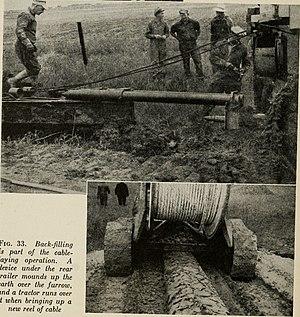
Un limiteur de couple est un dispositif, fusible ou réversible, destiné à protéger les machines ou outils d'une surcharge. Cette sécurité s'effectue soit par débrayage, patinage en roue libre ou glissement à vide, soit par rupture d'une pièce fusible. Les limiteurs de couple permettent d'éviter les dommages consécutifs à un blocage ou un enrayement du mécanisme.